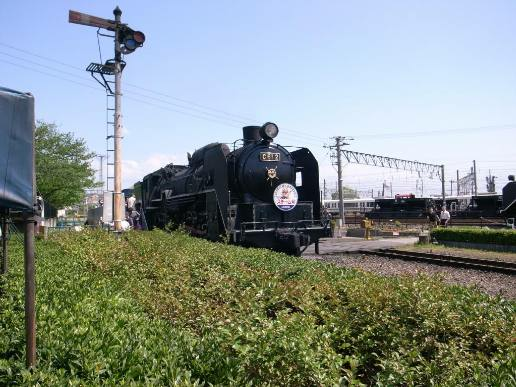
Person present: No